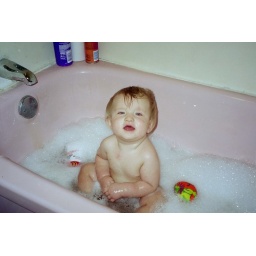
Dig the pink tub....I hated the bathroom in the house I used to rent. Ethan just liked playing in water.